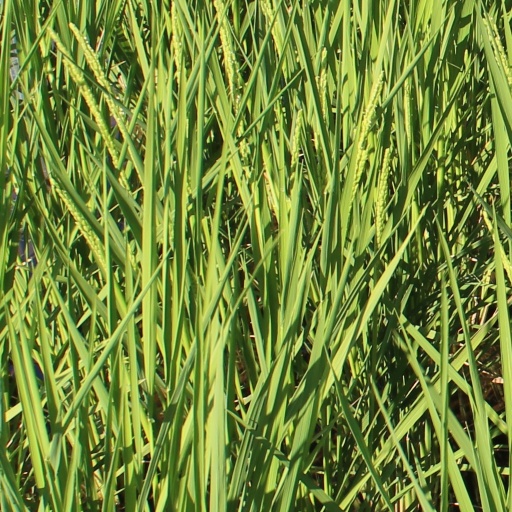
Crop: rice